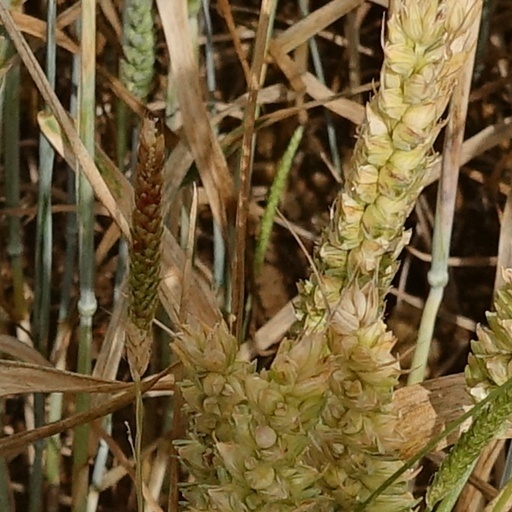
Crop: wheat